Tomás O'Horan

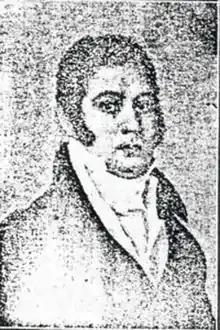
Tomás Antonio O'Horán y Argüello (1775–1848)

Tomás Antonio O'Horán y Argüello (1775–1848) was a Mexican lawyer, magistrate and senator, resident most of his life in Mérida, Yucatán in Mexico.